Jean de Carrouges

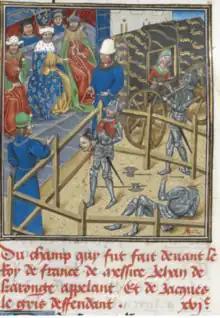
Duel between Jacques Le Gris and Jean de Carrouges

Now on foot, the knights drew swords and returned to battle. Le Gris, again proving stronger than his opponent, slowly gained the upper hand. After several minutes of engagement, Carrouges slipped and Le Gris was able to stab his rival through the right thigh. As the crowd gasped and murmured, Le Gris stepped back. Carrouges used the opportunity to grab the top of Le Gris' helmet and topple him to the ground. Le Gris' heavy armour prevented him from regaining his feet and Carrouges repeatedly stabbed at his floored opponent, his blows denting but not puncturing the thick plate steel. Realising that his sword was inadequate, Carrouges straddled Le Gris and used the handle of his dagger to smash the lock holding Le Gris' faceplate. Even as his opponent struggled beneath him, Carrouges broke the pin holding the lock and tore his faceplate off, exposing Le Gris. Carrouges demanded that Le Gris admit his guilt. Le Gris refused and cried out "In the name of God and on the peril and damnation of my soul, I am innocent". Unable to obtain a confession (which would have condemned Le Gris anyway), Carrouges drove a dagger through Le Gris' neck, killing him nearly instantly.